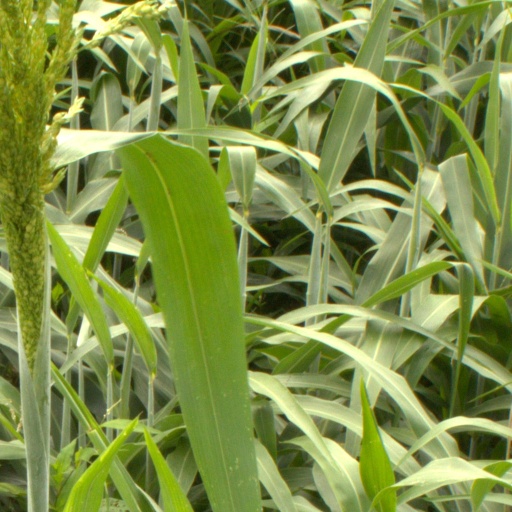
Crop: sorghum